Josh Johnson (pitcher)

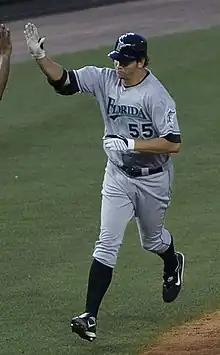
Johnson running bases after hitting a home run for the Florida Marlins in 2009

Johnson hit his first career home run off of Milwaukee's Dave Bush on June 4, 2009. On July 5, 2009, Johnson was selected to the National League All-Star squad for the first time but did not play in the game. On August 14, Johnson took a no-hitter into the 7th inning against the Colorado Rockies, but it was broken up by a Garrett Atkins home run. He finished 2009 with a 15-5 record and a 3.23 ERA with 191 strike-outs in 209 innings.